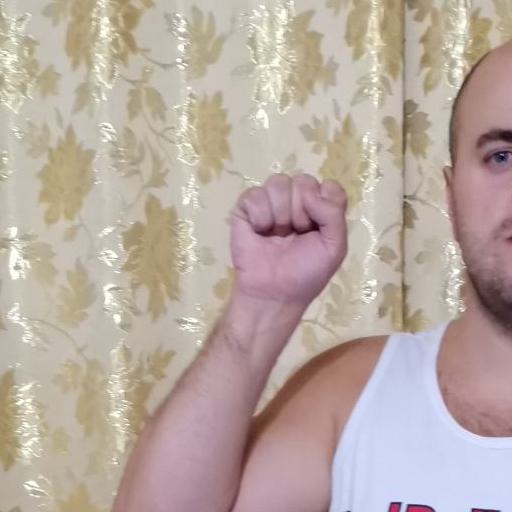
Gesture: fist